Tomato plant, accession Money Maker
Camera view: vertical (180 deg); turntable rotation: 210 degrees
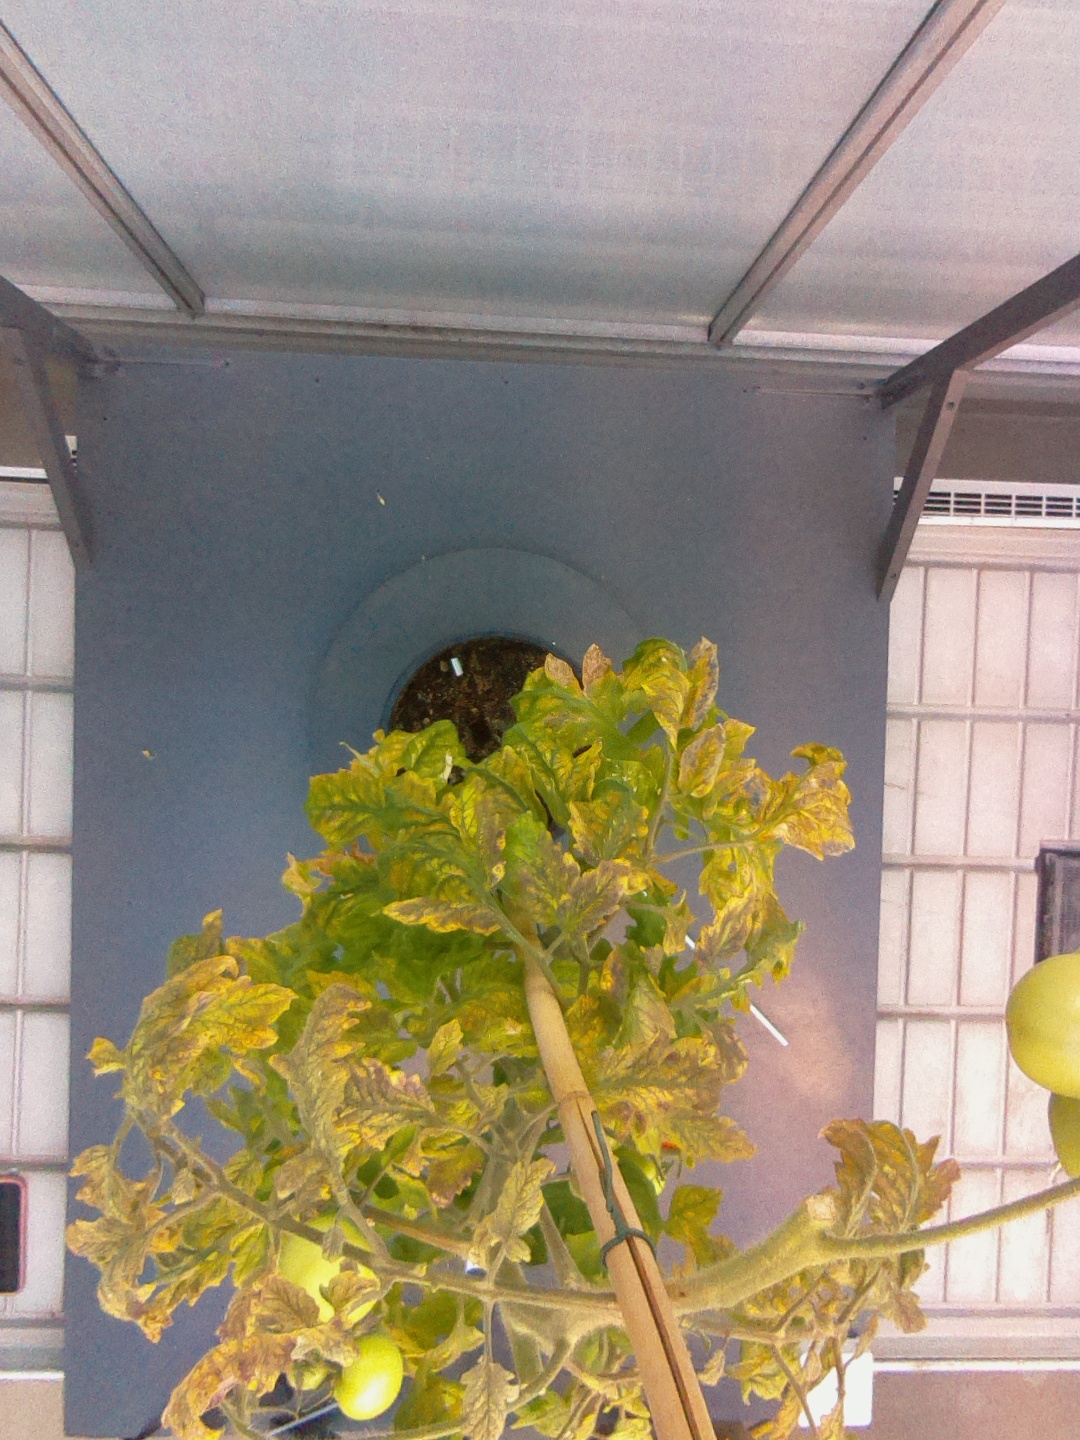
BBCH growth stage 81: 10%-20% of fruits show typical fully ripe color